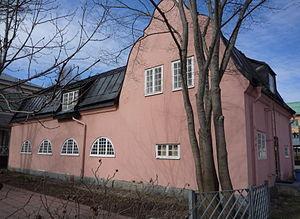
La villa Scharinska est un bâtiment situé à Umeå, en Suède. Construite en 1904, elle est un bâtiment classé de Suède.